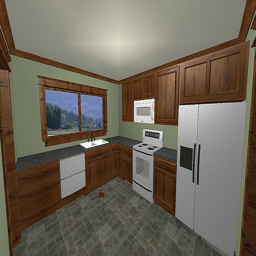
A picture of a model kitchen contains a refrigerator and a large window.
The large kitchen is decorated with wooden cabinets.
A model kitchen is shown with white appliances.
A kitchen with a stove, oven, microwave, sink and a refrigerator.
Large tiled kitchen with wood cabinets and white appliances.